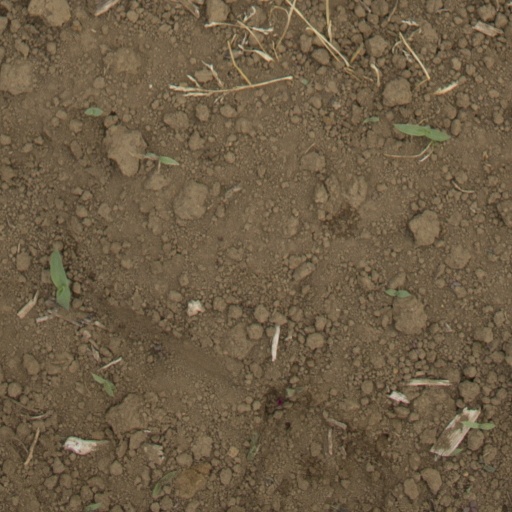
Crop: Jerusalem artichoke